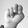
ASL letter: N